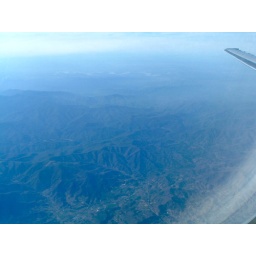
The mountains in West Virginia from the plane above.